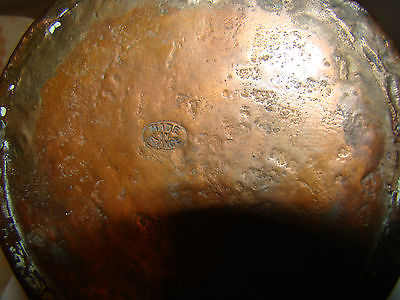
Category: kettle